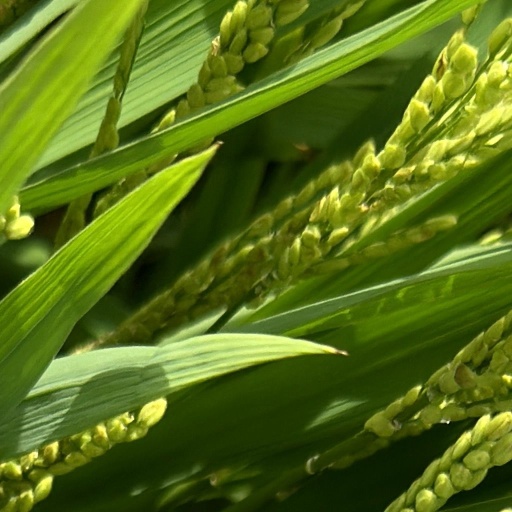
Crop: rice